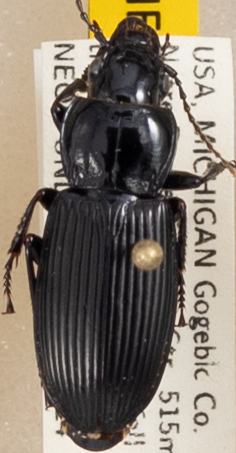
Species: Pterostichus melanarius melanarius
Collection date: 2019-07-24
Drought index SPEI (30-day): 0.47
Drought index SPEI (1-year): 2.09
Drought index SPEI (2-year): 2.09